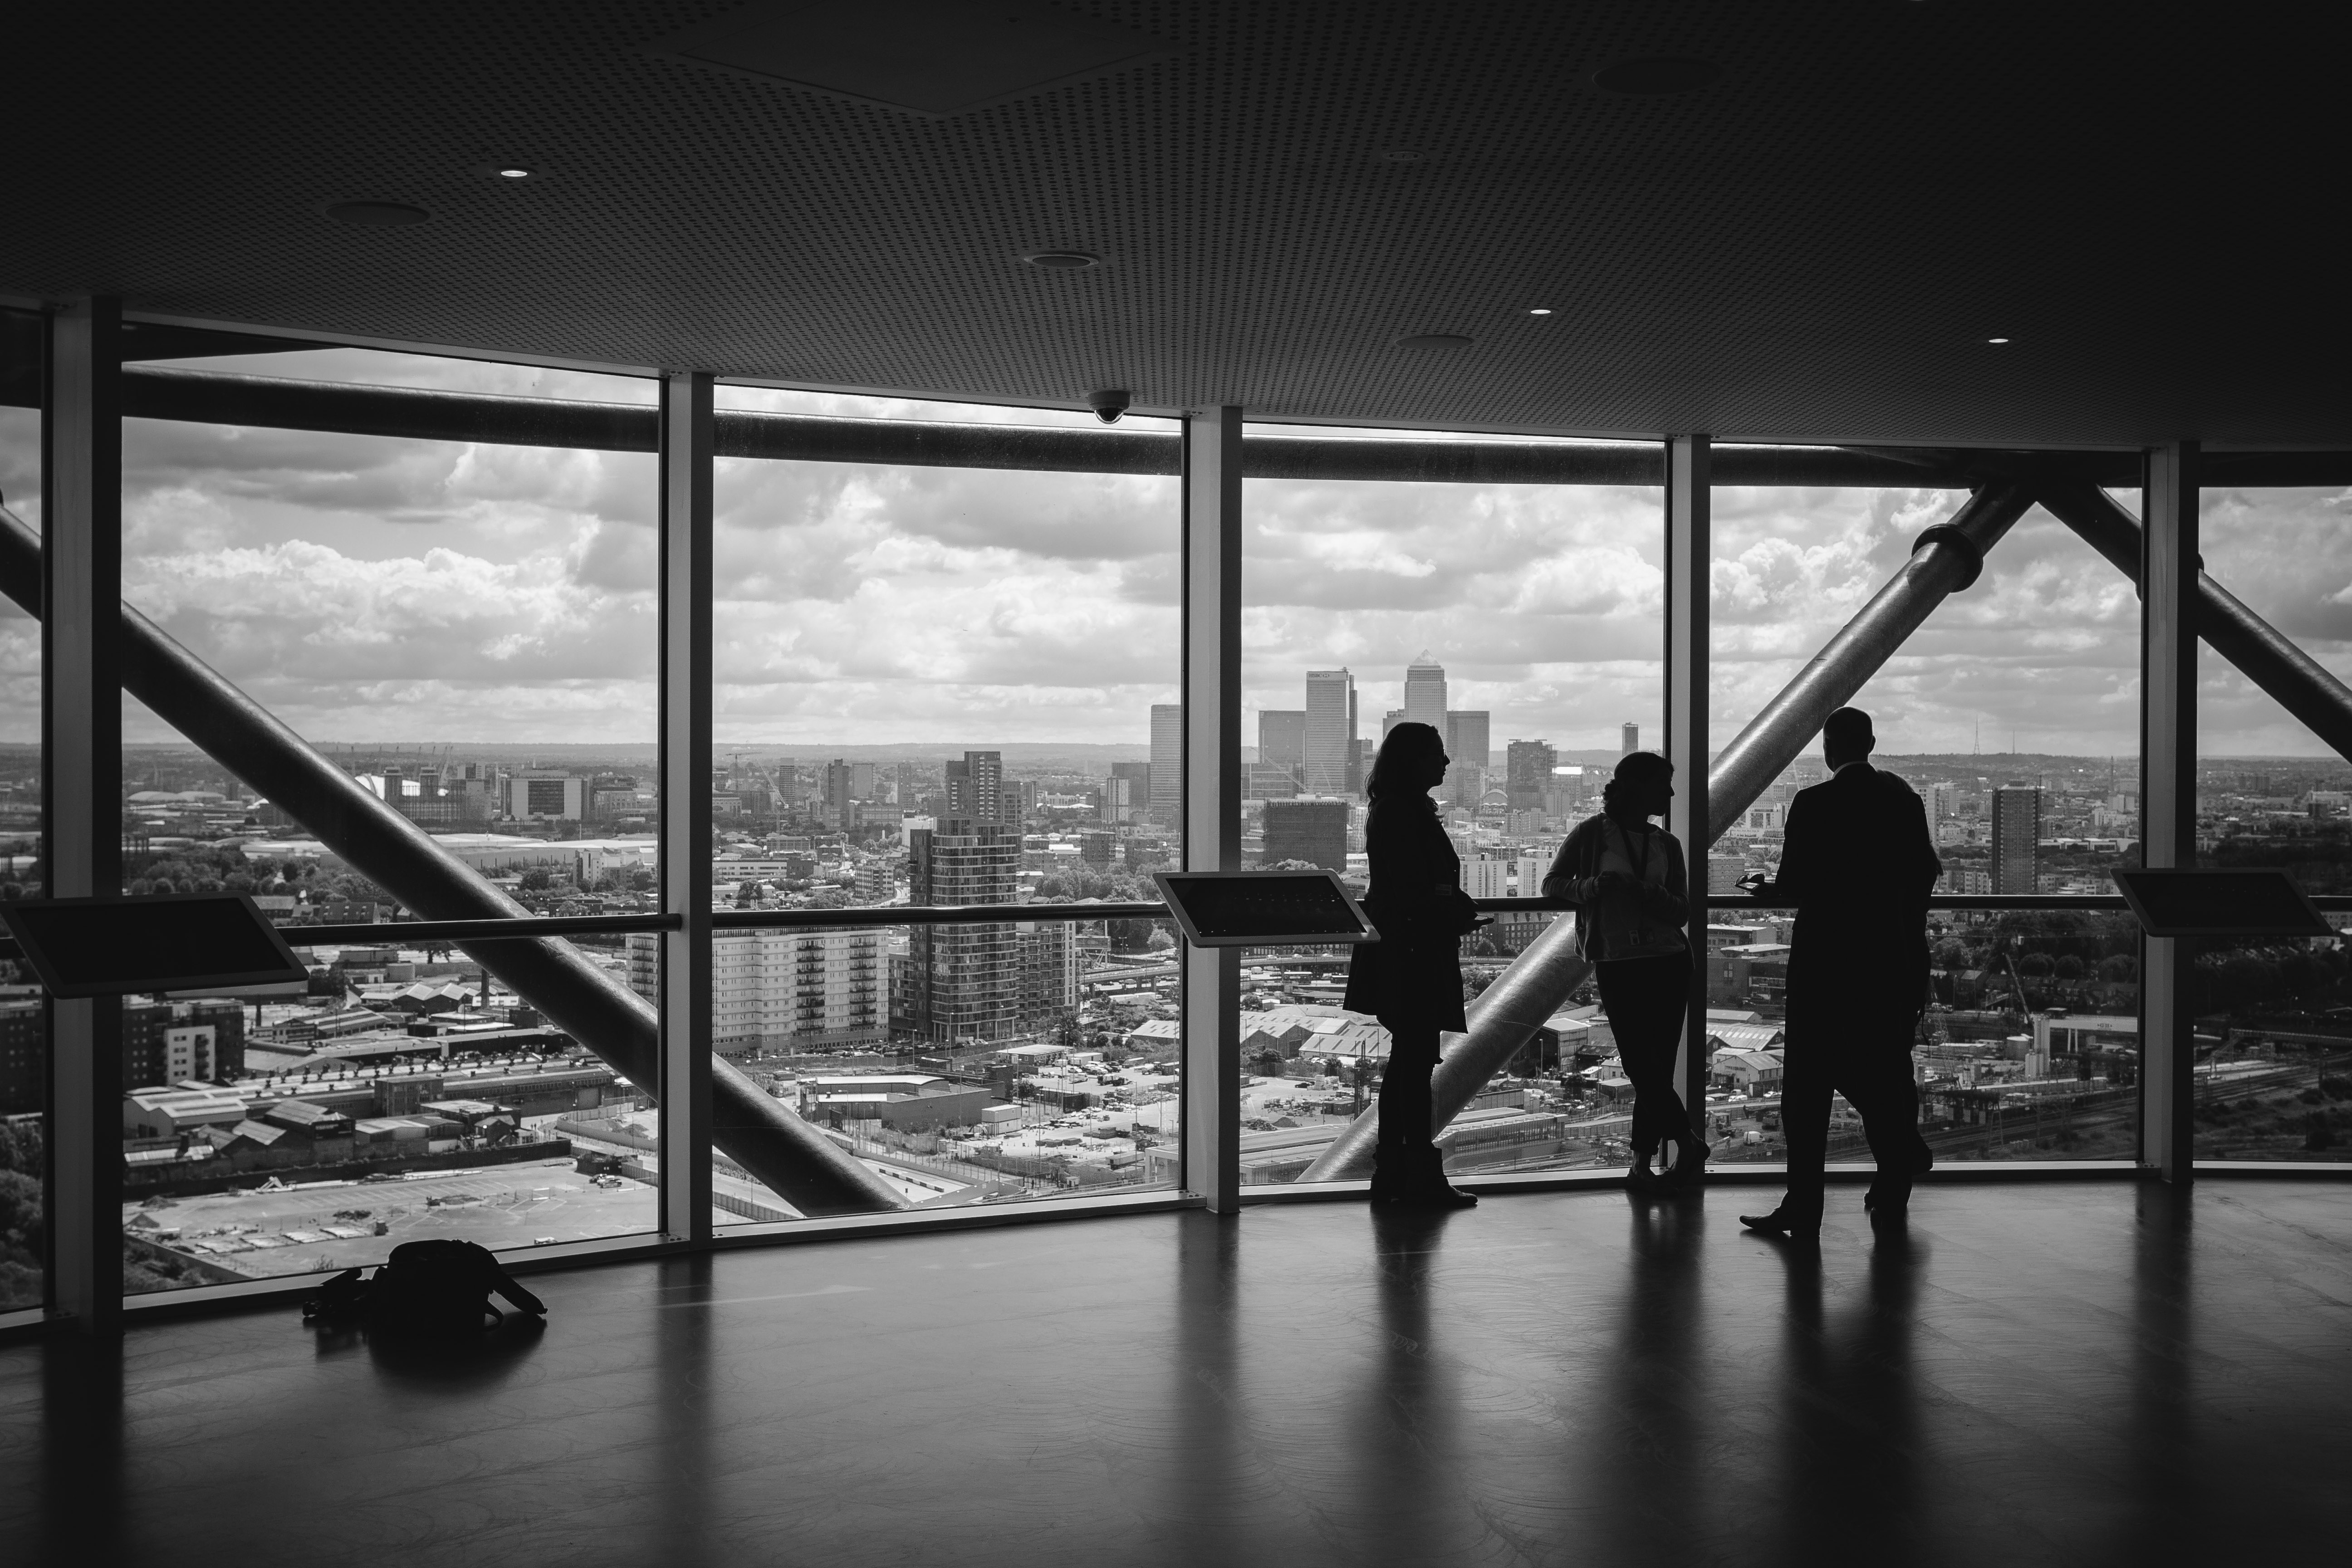
light, black and white, architecture, people, white, skyline, photography, window, view, city, skyscraper, urban, cityscape, panorama, lookout, standing, reflection, darkness, black, monochrome, modern, buildings, windows, talking, symmetry, photograph, snapshot, image, viewpoint, shape, observation deck, viewing platform, monochrome photography